National Museum of India

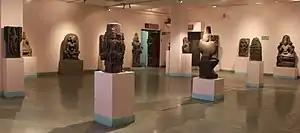
Early Medieval Artefacts

The gallery has objects from the 4th century BCE to the 1st century BCE. It has objects spanning three major dynasties: the Mauryas, the Shungas and the Satvahanas. Objects in the gallery have Greek influence characterized by mirror-like finishing. The gallery also houses fragments of railings from various ancient Stupas that are carved on with episodes from Buddha's life. A major object is the one showing Sage Asita's visit to baby Siddharta and the Bharhut railings that depicts the story related to the relics associated with Buddha by the sage Drona. A typical feature of the period to which objects in the gallery belongs to is that the sculptures do not depict Buddha in the physical form. He is always shown using symbols like the "Dharmachakra", the "Bodhi tree", empty throne, and footprints.